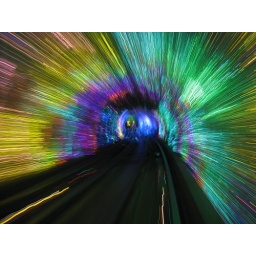
tourist train under river 3